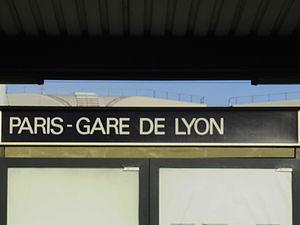
Paris-Gare de Lyon, Paris 12e, France